Alesya (singer)

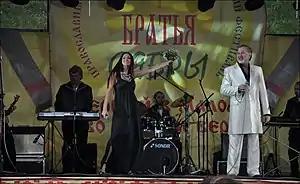
Alesya, pictured on stage with her father Anatoly.

Alesya (Алеся) (Olga Yarmolenko) (born Вольга Анатолеўна Ярмоленка) is a Belarusian singer who is a member of the band Syabry.